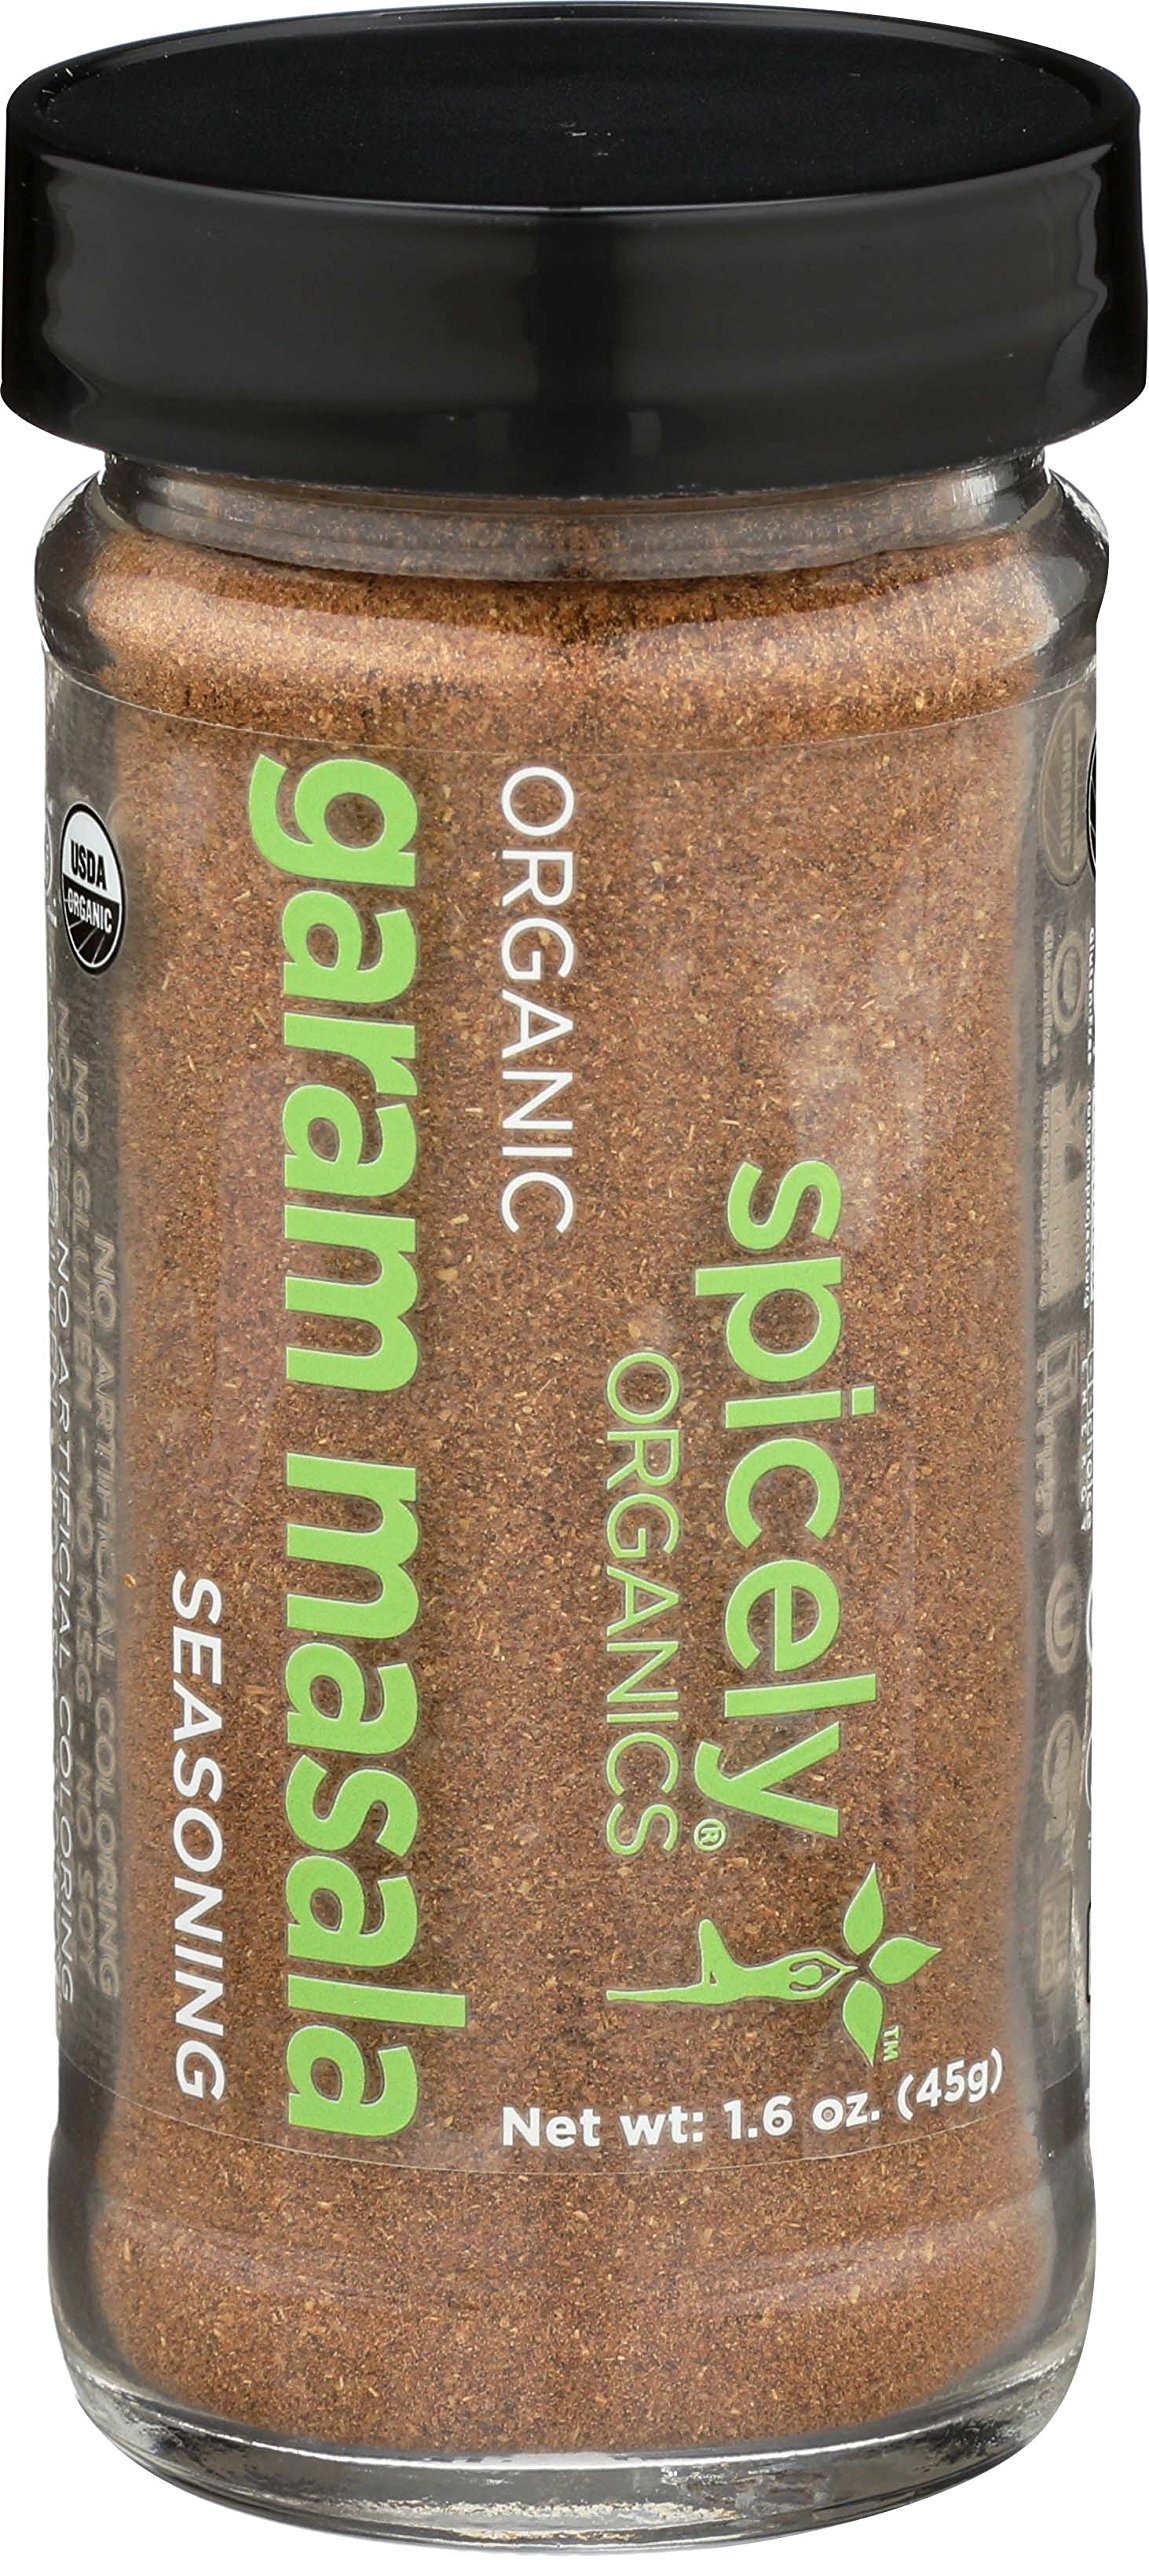
Item Name: Spicely Organics Seasoning Garam Masala 1.60 Ounce Jar Certified Gluten Free
Bullet Point 1: Certified ORGANIC spices, herbs and seasonings processed in a nut free and soy free facility
Bullet Point 2: NON GMO; All of our methods, are completely compatible with the full USDA Organic standard, while managing to meet or surpass strict FDA regulated safety standards
Bullet Point 3: GLUTEN FREE gourmet herbs, spices and seasonings crafted in small batches
Bullet Point 4: PURE INGREDIENTS with NO IRRIDIATION, ZERO ADDITIVES, salts, sugars and anti-caking agents
Bullet Point 5: VEGETARIAN, VEGAN gourmet herbs, spices and seasonings crafted in small batches
Value: 1.6
Unit: Ounce

Price: 13.99